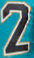
Number: 2